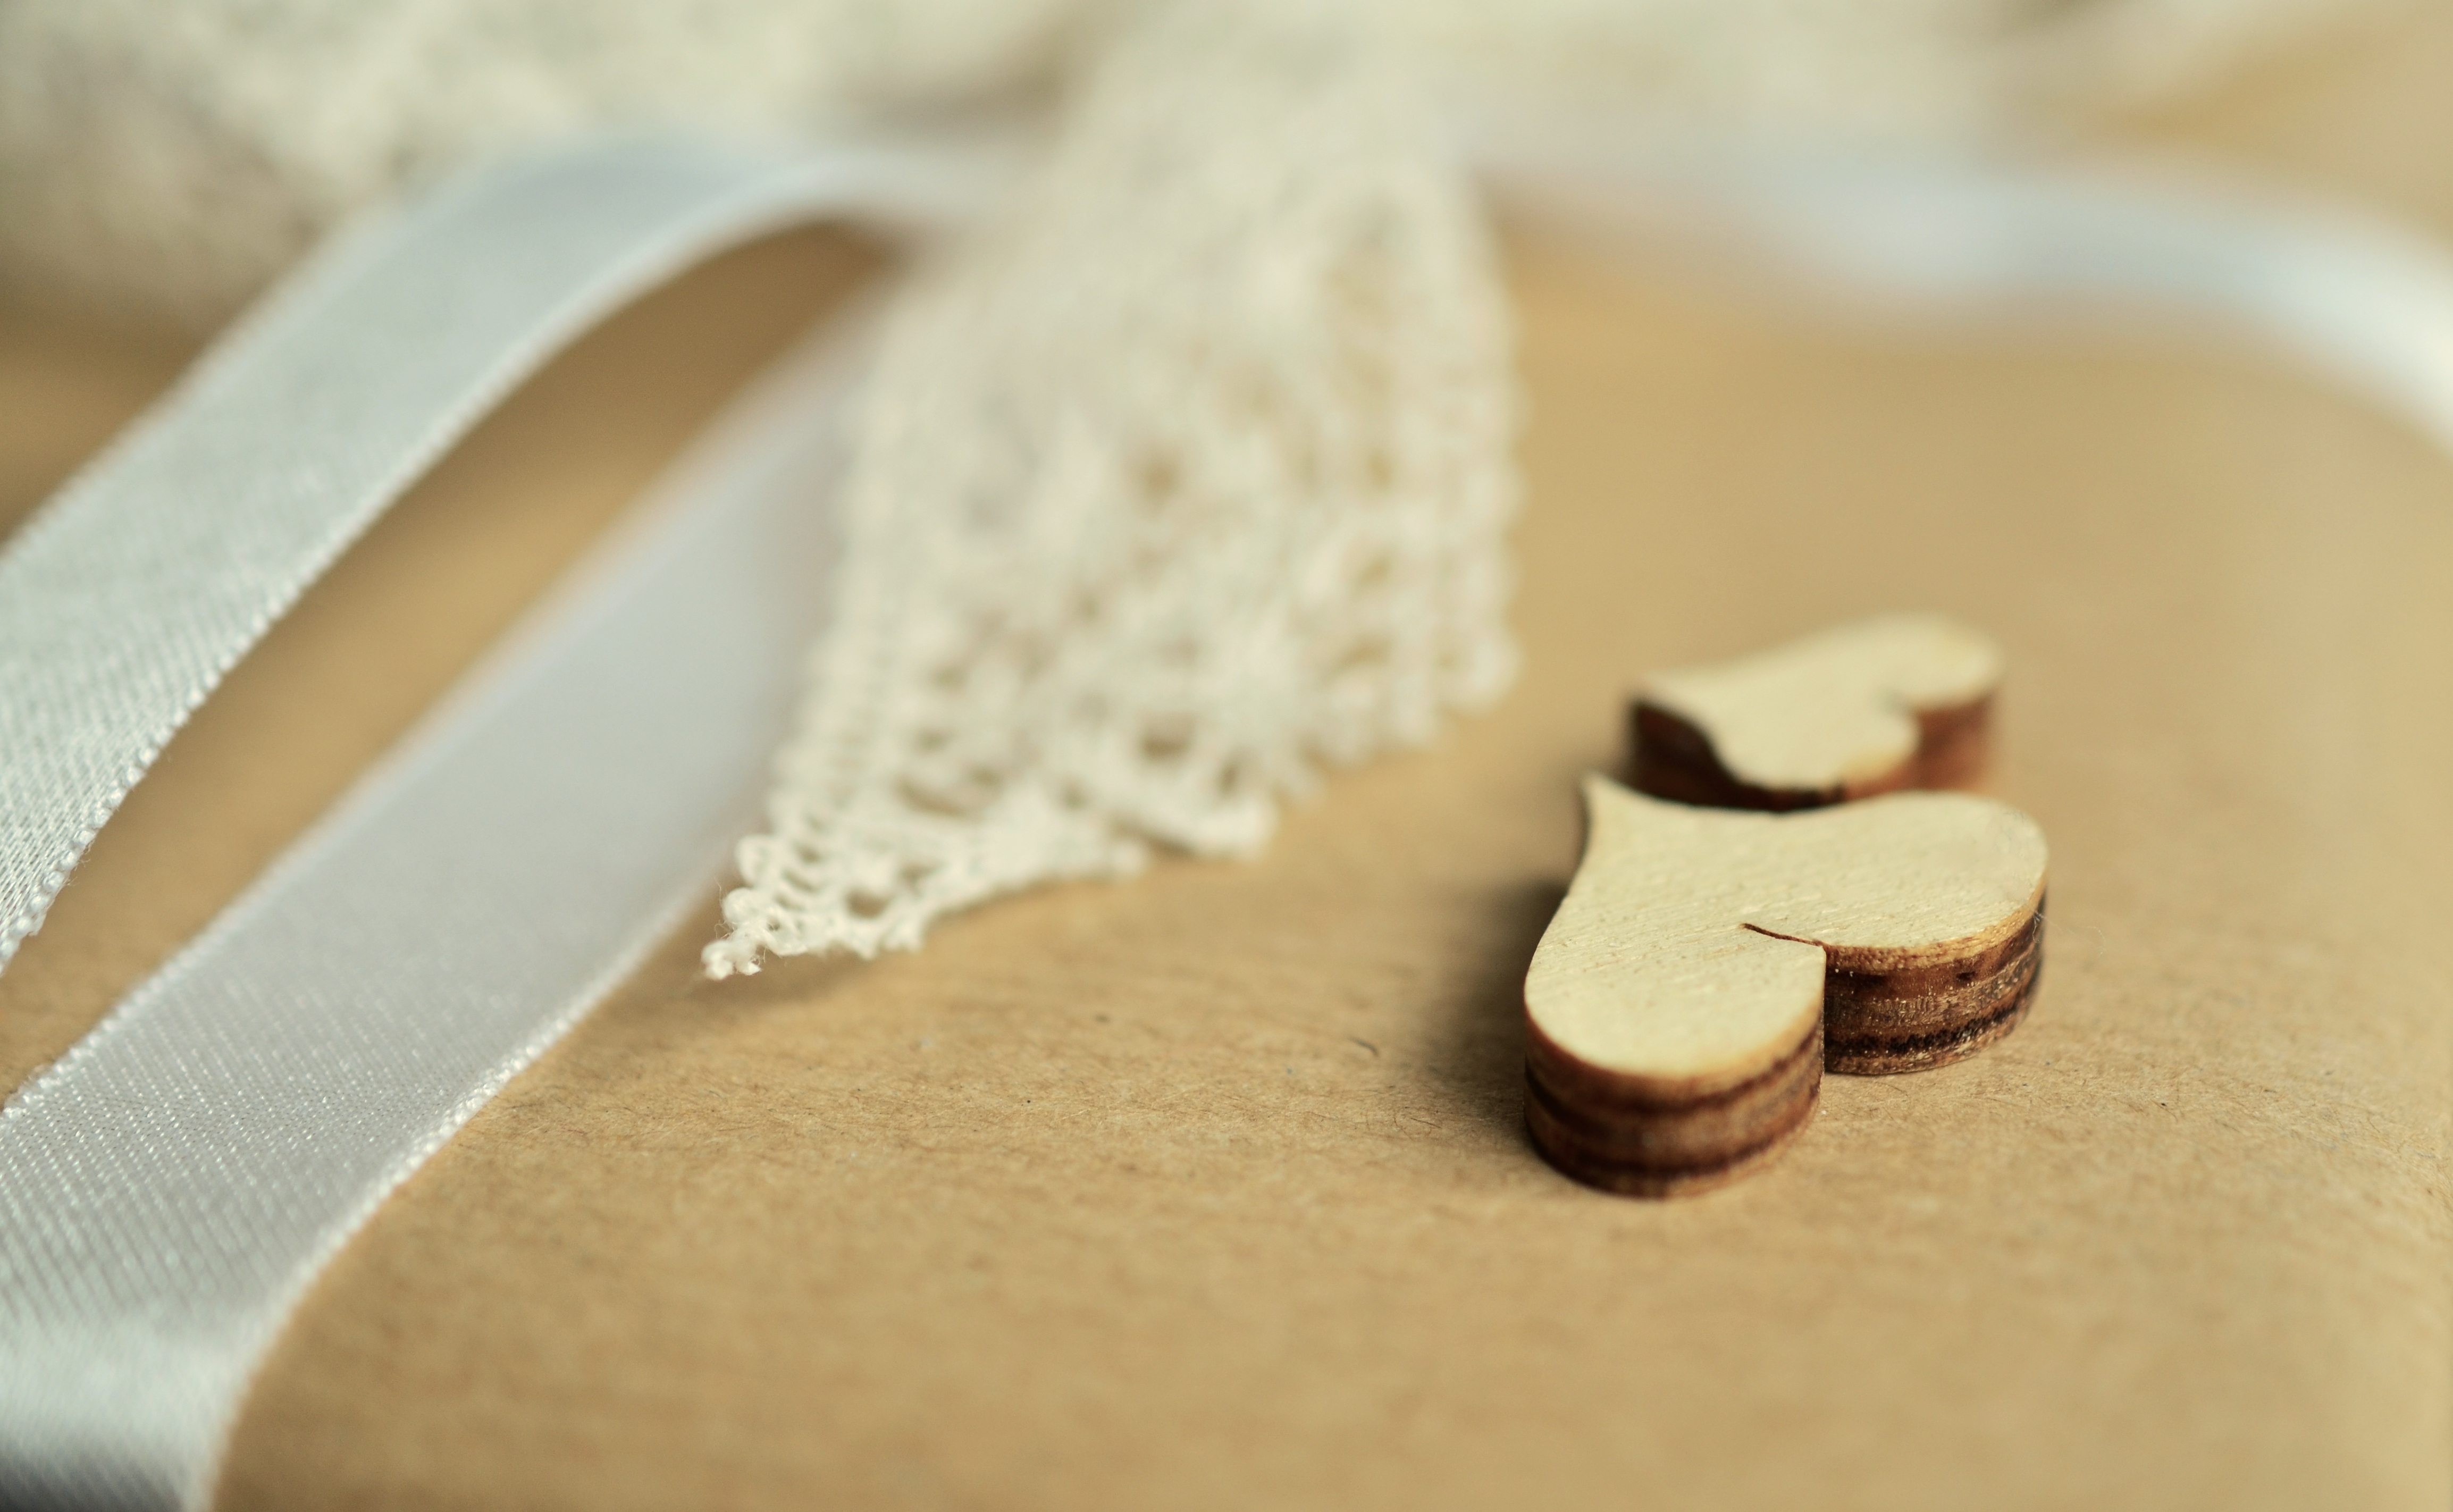
wood, heart, gift, food, baking, dessert, close up, icing, packaging, birthday, loop, made, packed, give away, pack, flavor, snack food